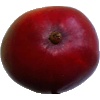
Label: red_mango